SAPO Codebits

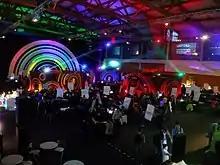
The hackathon hall at Codebits VII (final edition, 2014), with the teams' tables and the secondary stages (the cylindrical structures).

In the hackathon, teams were free to propose whatever project they wanted, software or hardware, with no suggested themes or subject restrictions.